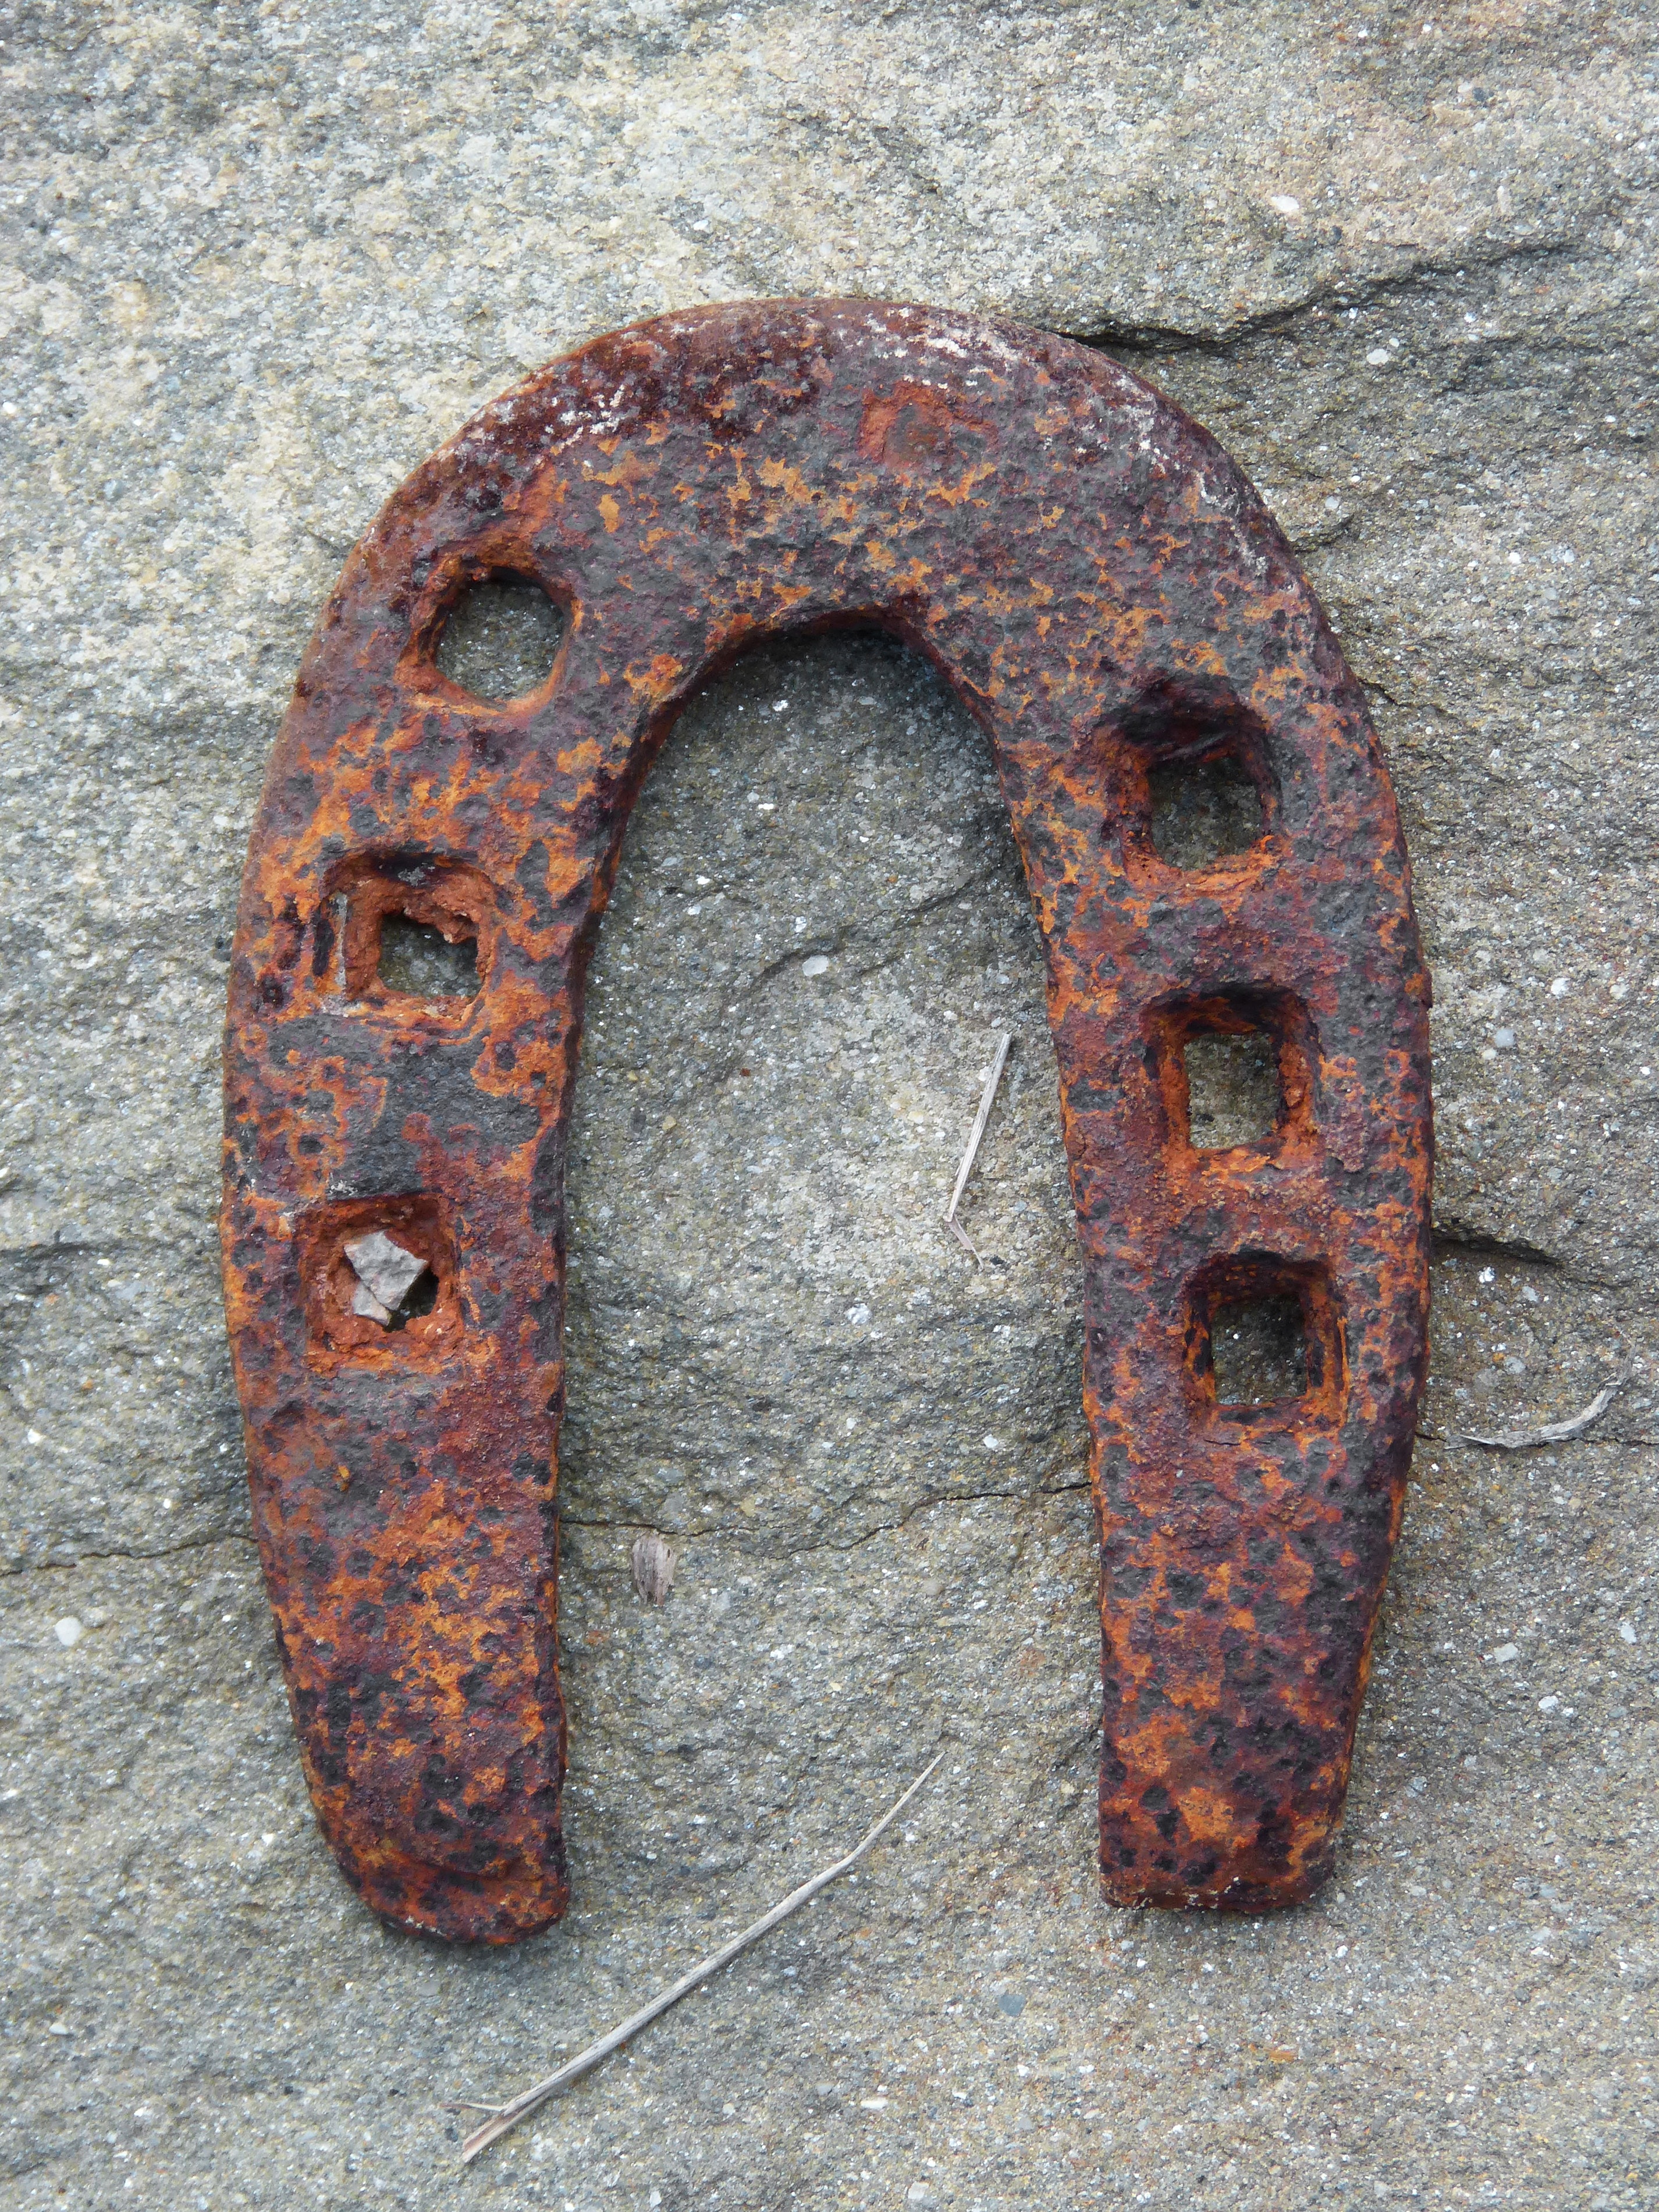
wood, texture, number, stone, symbol, sports equipment, art, carving, horseshoe, oxide, metaphor, horseshoes, good luck